Flagstaff Gardens

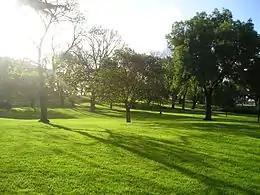
Facing north east in the Flagstaff Gardens

Flagstaff Gardens is the oldest park in Melbourne, Victoria, Australia, first established in 1862. Today it is one of the most visited and widely used parks in the city by residents, nearby office workers and tourists. The gardens are notable for their archaeological, horticultural, historical and social significance to the history of Melbourne.